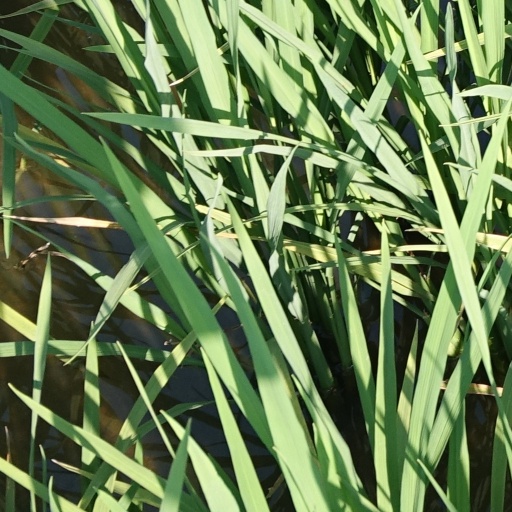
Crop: rice